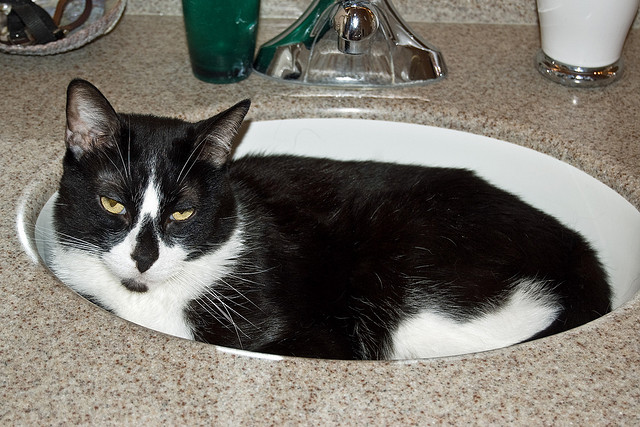
user: Given an image and a question. Answer the question in a short answer. Question: What substance is the countertop in the photo made from? Short Answer:
assistant: marble